Eric Stanton

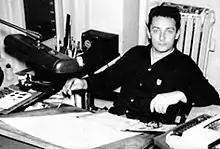
Eric Stanton, circa late 1950s, early 1960s

Eric Stanton (born Ernest Stanzoni Jr.; September 30, 1926 – March 17, 1999) was an American underground cartoonist and fetish art pioneer.